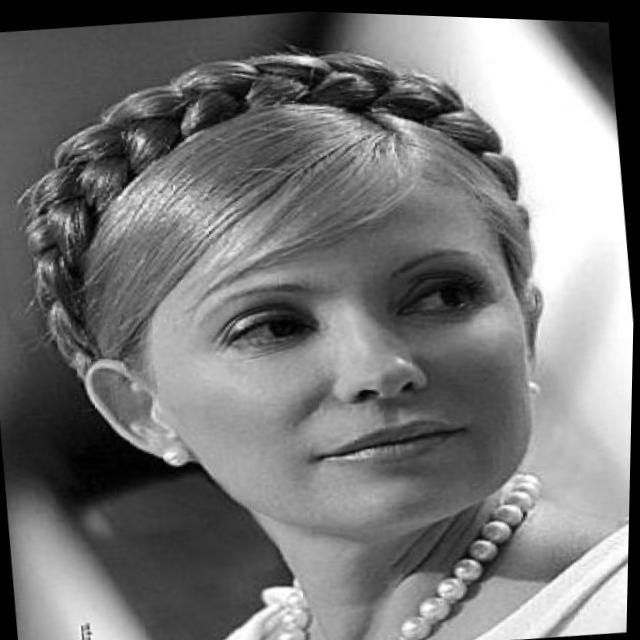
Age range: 45-64